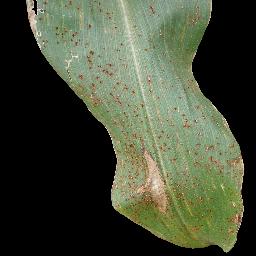
Label: Corn_(Maize)___Common_Rust